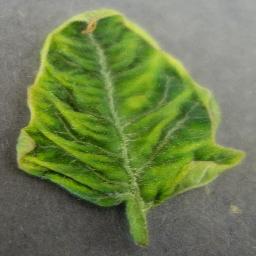
Label: Tomato___Tomato_Yellow_Leaf_Curl_Virus